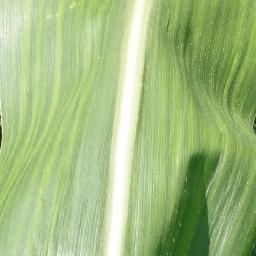
Label: Corn_(Maize)___Healthy